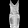
Label: Dress